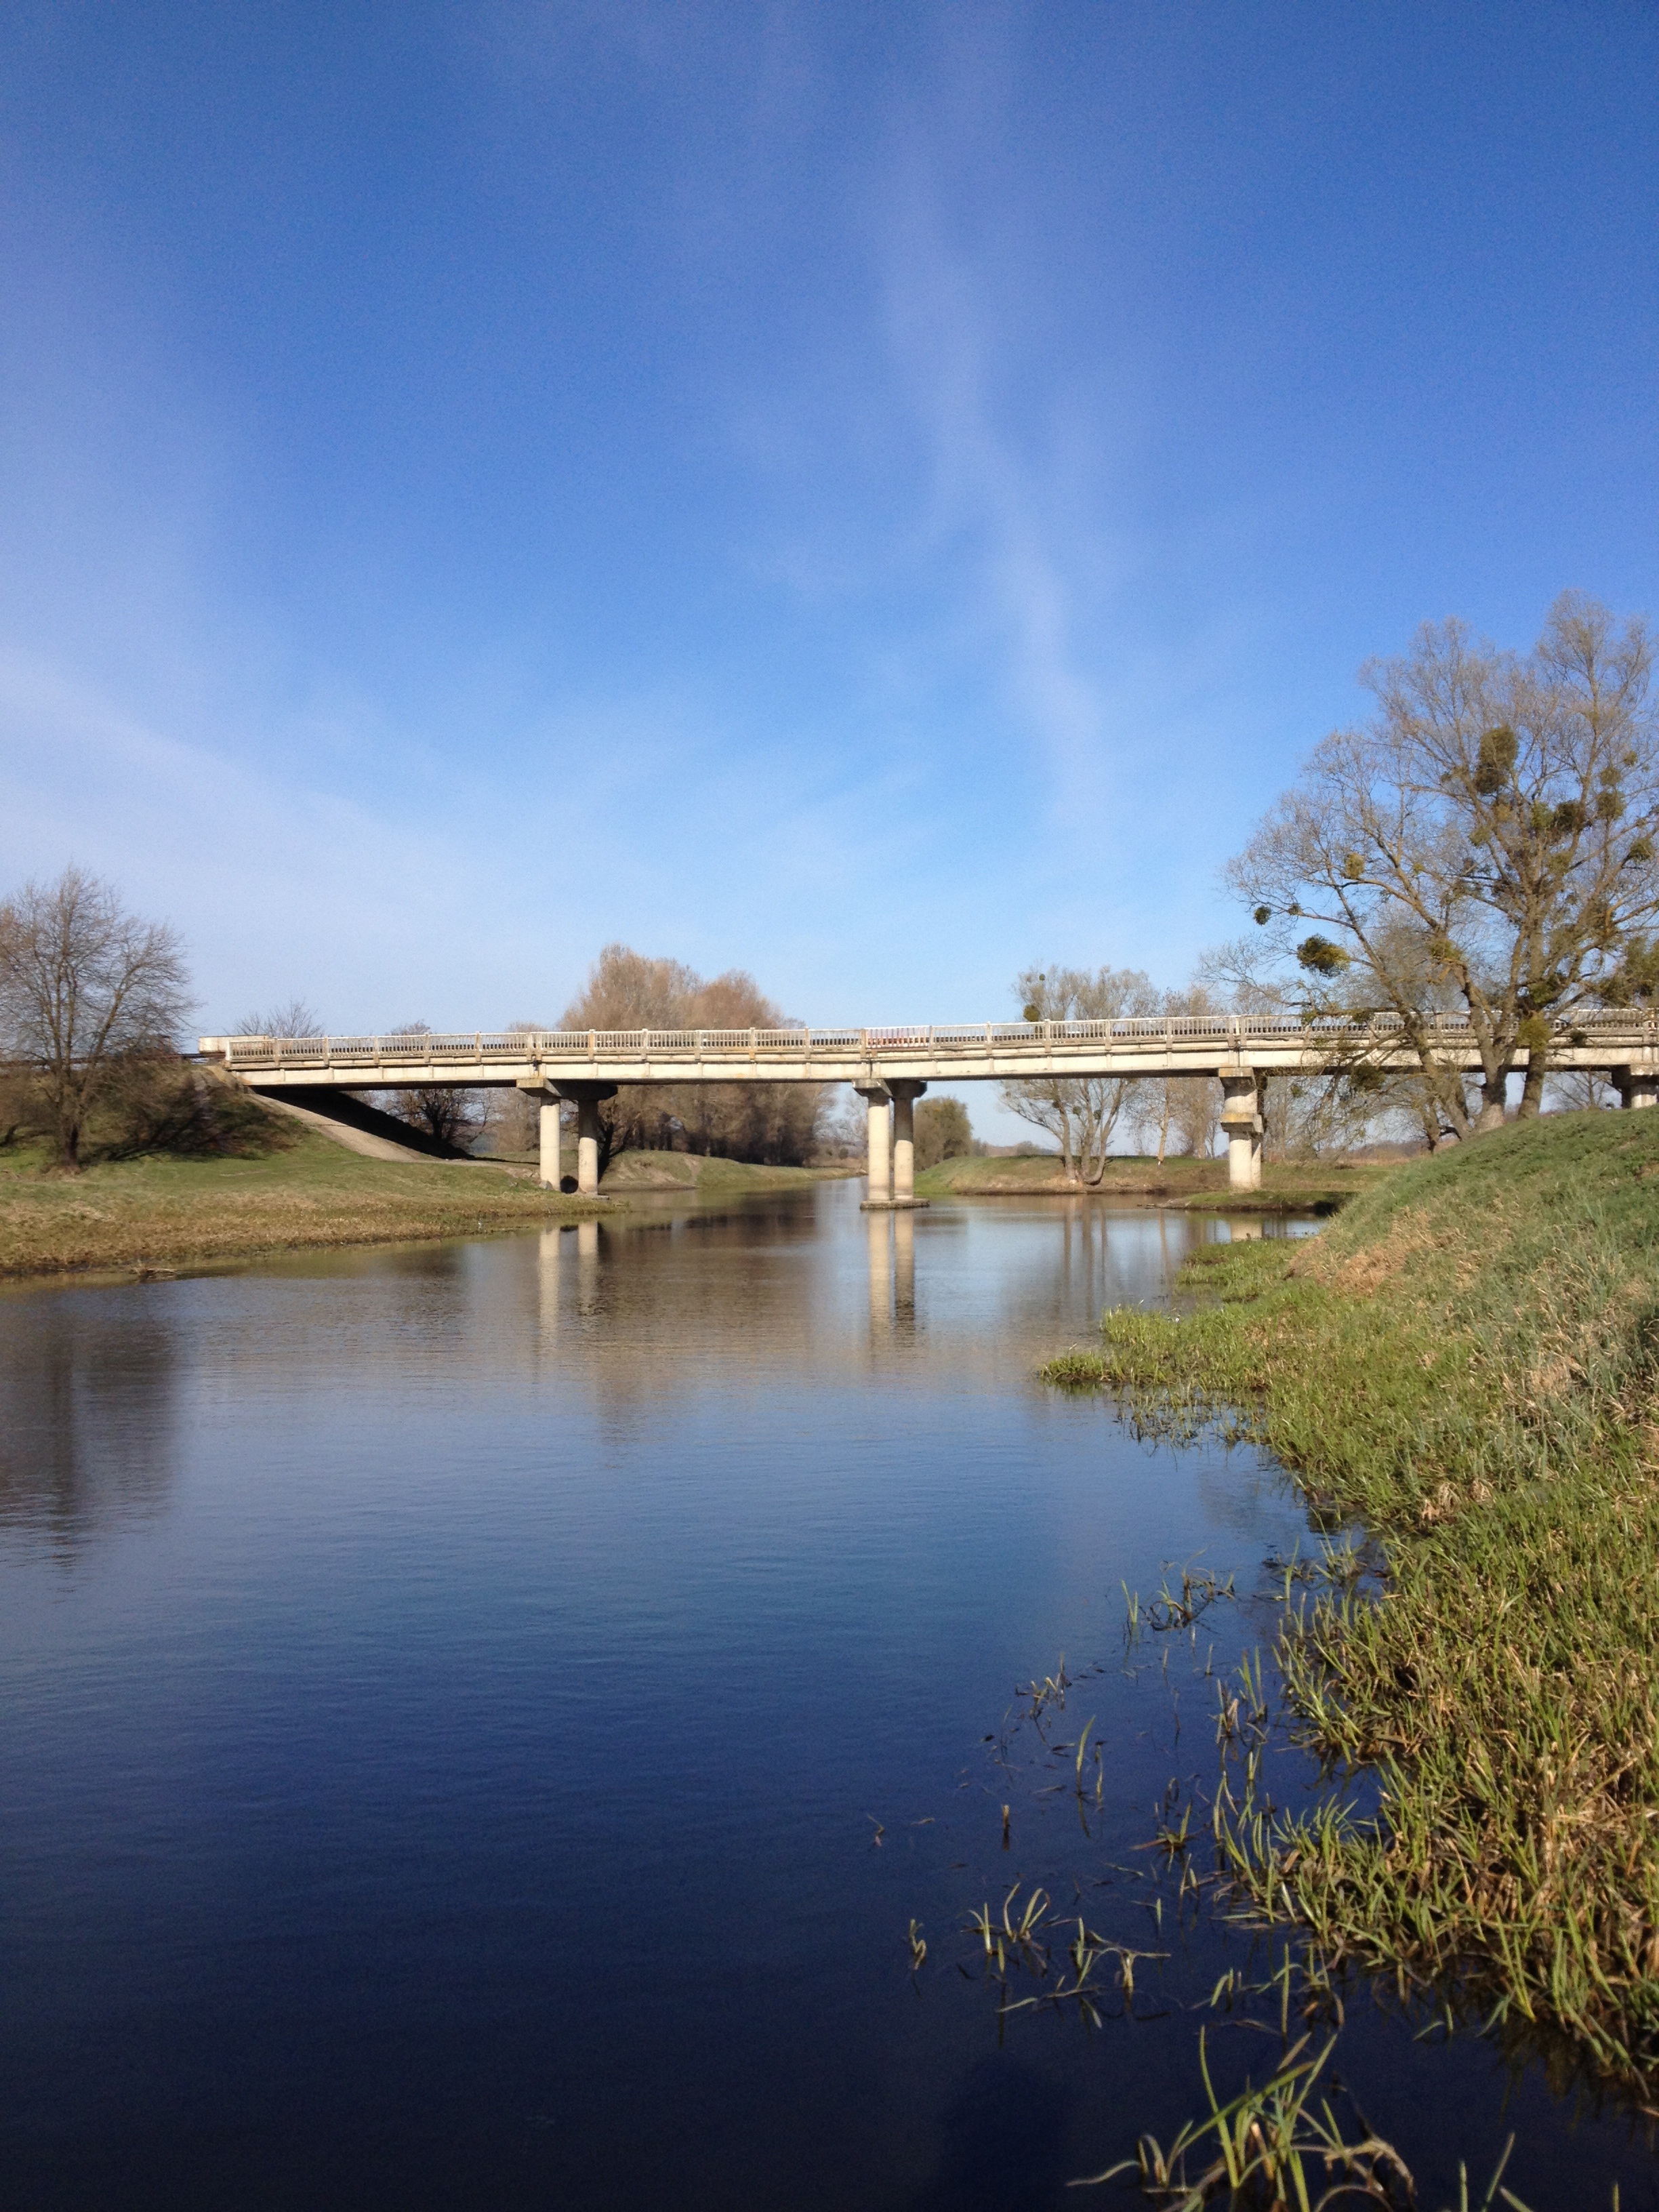
landscape, tree, water, nature, cloud, sky, bridge, sunlight, morning, lake, coastal, river, summer, pond, spring, reflection, autumn, park, reservoir, waterway, body of water, wetland, loch, small river